Eta (glider)

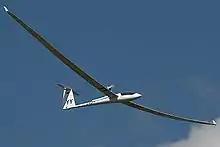
Glasfaser Nimeta: Eta wings on Nimbus 4 fuselage with motor

Three Etas have been manufactured. The second prototype was extensively damaged in 2003 during the spin tests required for the type certification but both pilots parachuted to safety. The prototype was repaired and the tests completed successfully. The glider was to be produced by hand at a rate of about three per year.